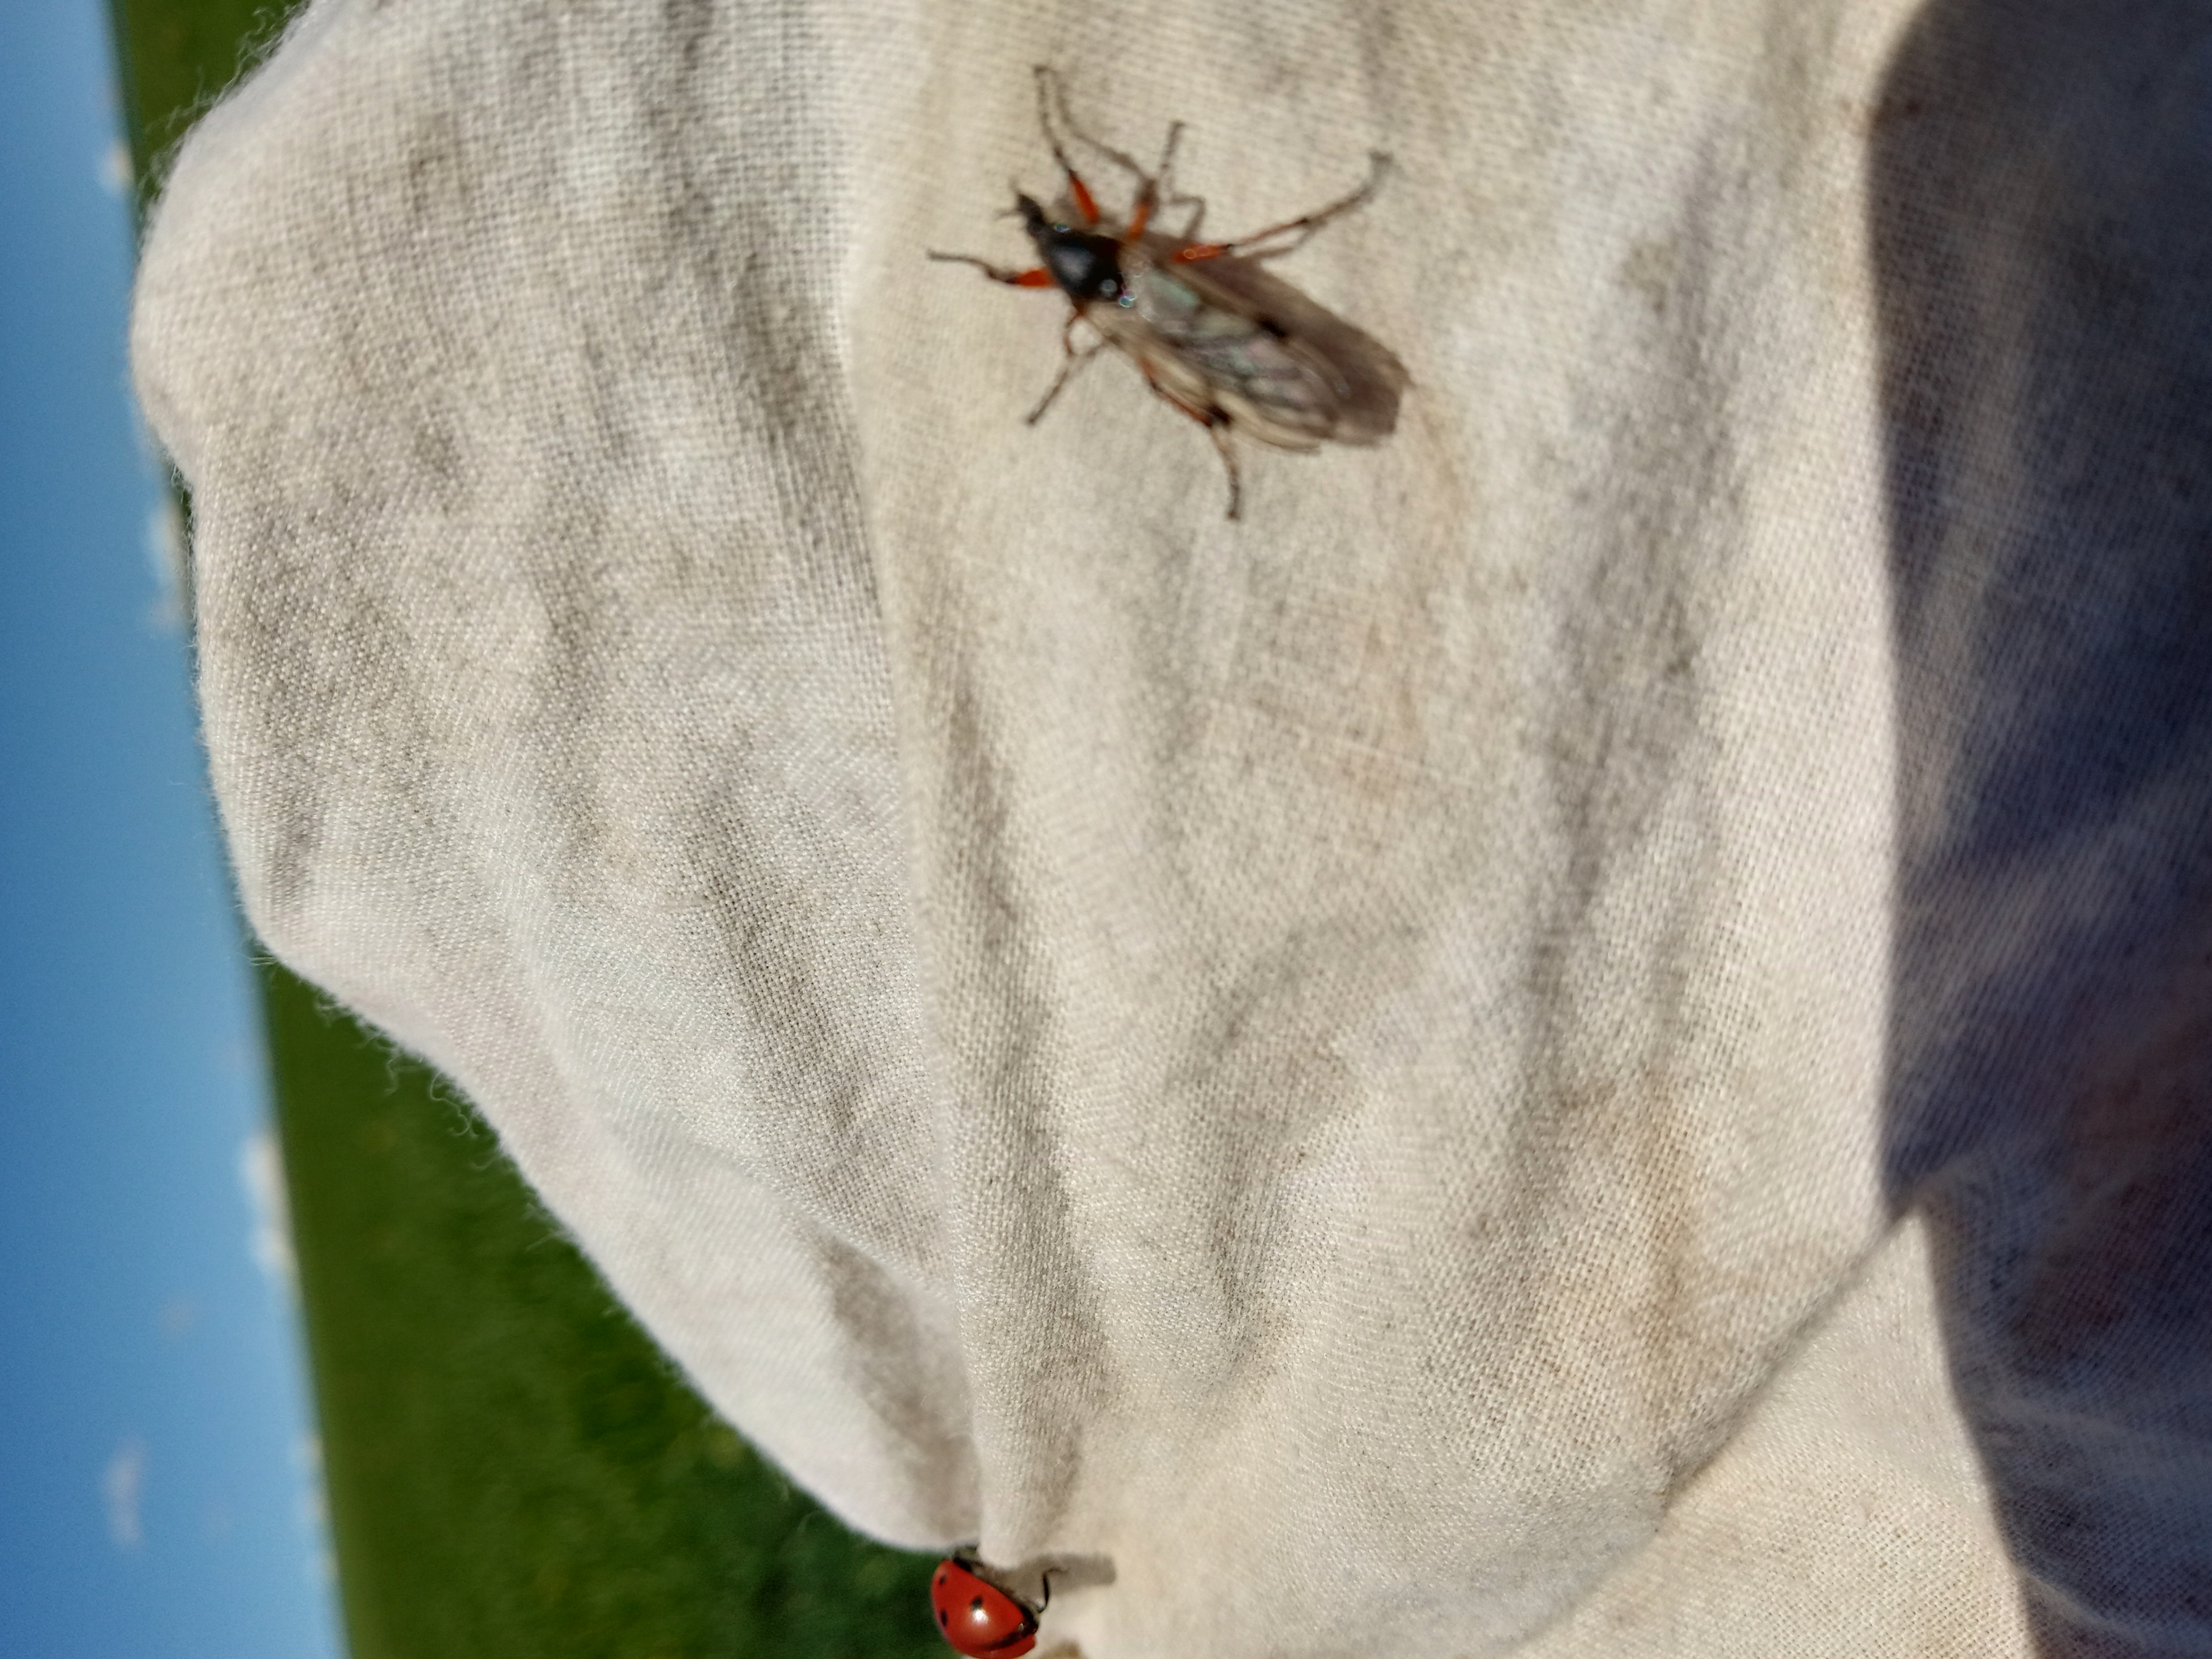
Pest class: non_pest_herbivores